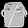
Label: Bag